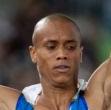
Age: 21